Professor of Medieval German (Oxford)

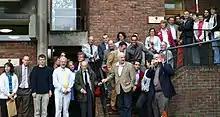
All three chairholders, Peter Ganz (centre), Nigel F. Palmer (with camera at the right) and Henrike Lähnemann (photographer), during the Anglo-German Colloquium 2005

The Professorship of Medieval German is one of the permanent chairs at the University of Oxford. It was established in 1972 for the germanist Peter Ganz. It is associated with a fellowship at St Edmund Hall and belongs to the Faculty of Medieval and Modern Languages.